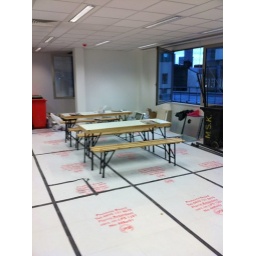
New office in the old Observer newspaper building - 2 weeks from move in date midway through a refurb